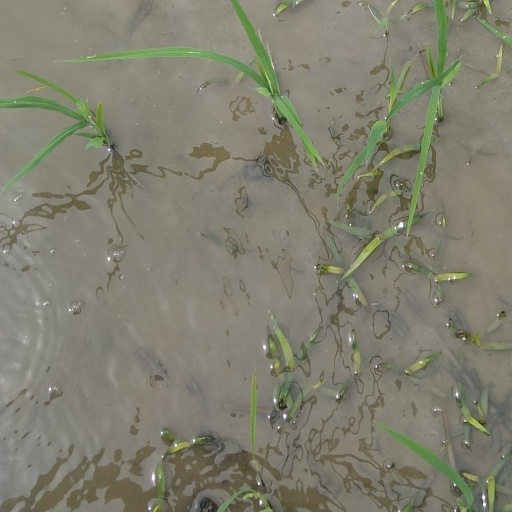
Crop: rice